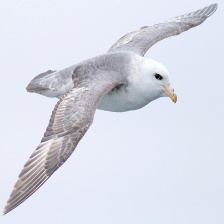
Species: NORTHERN FULMAR
Scientific name: FULMARUS GLACIALIS